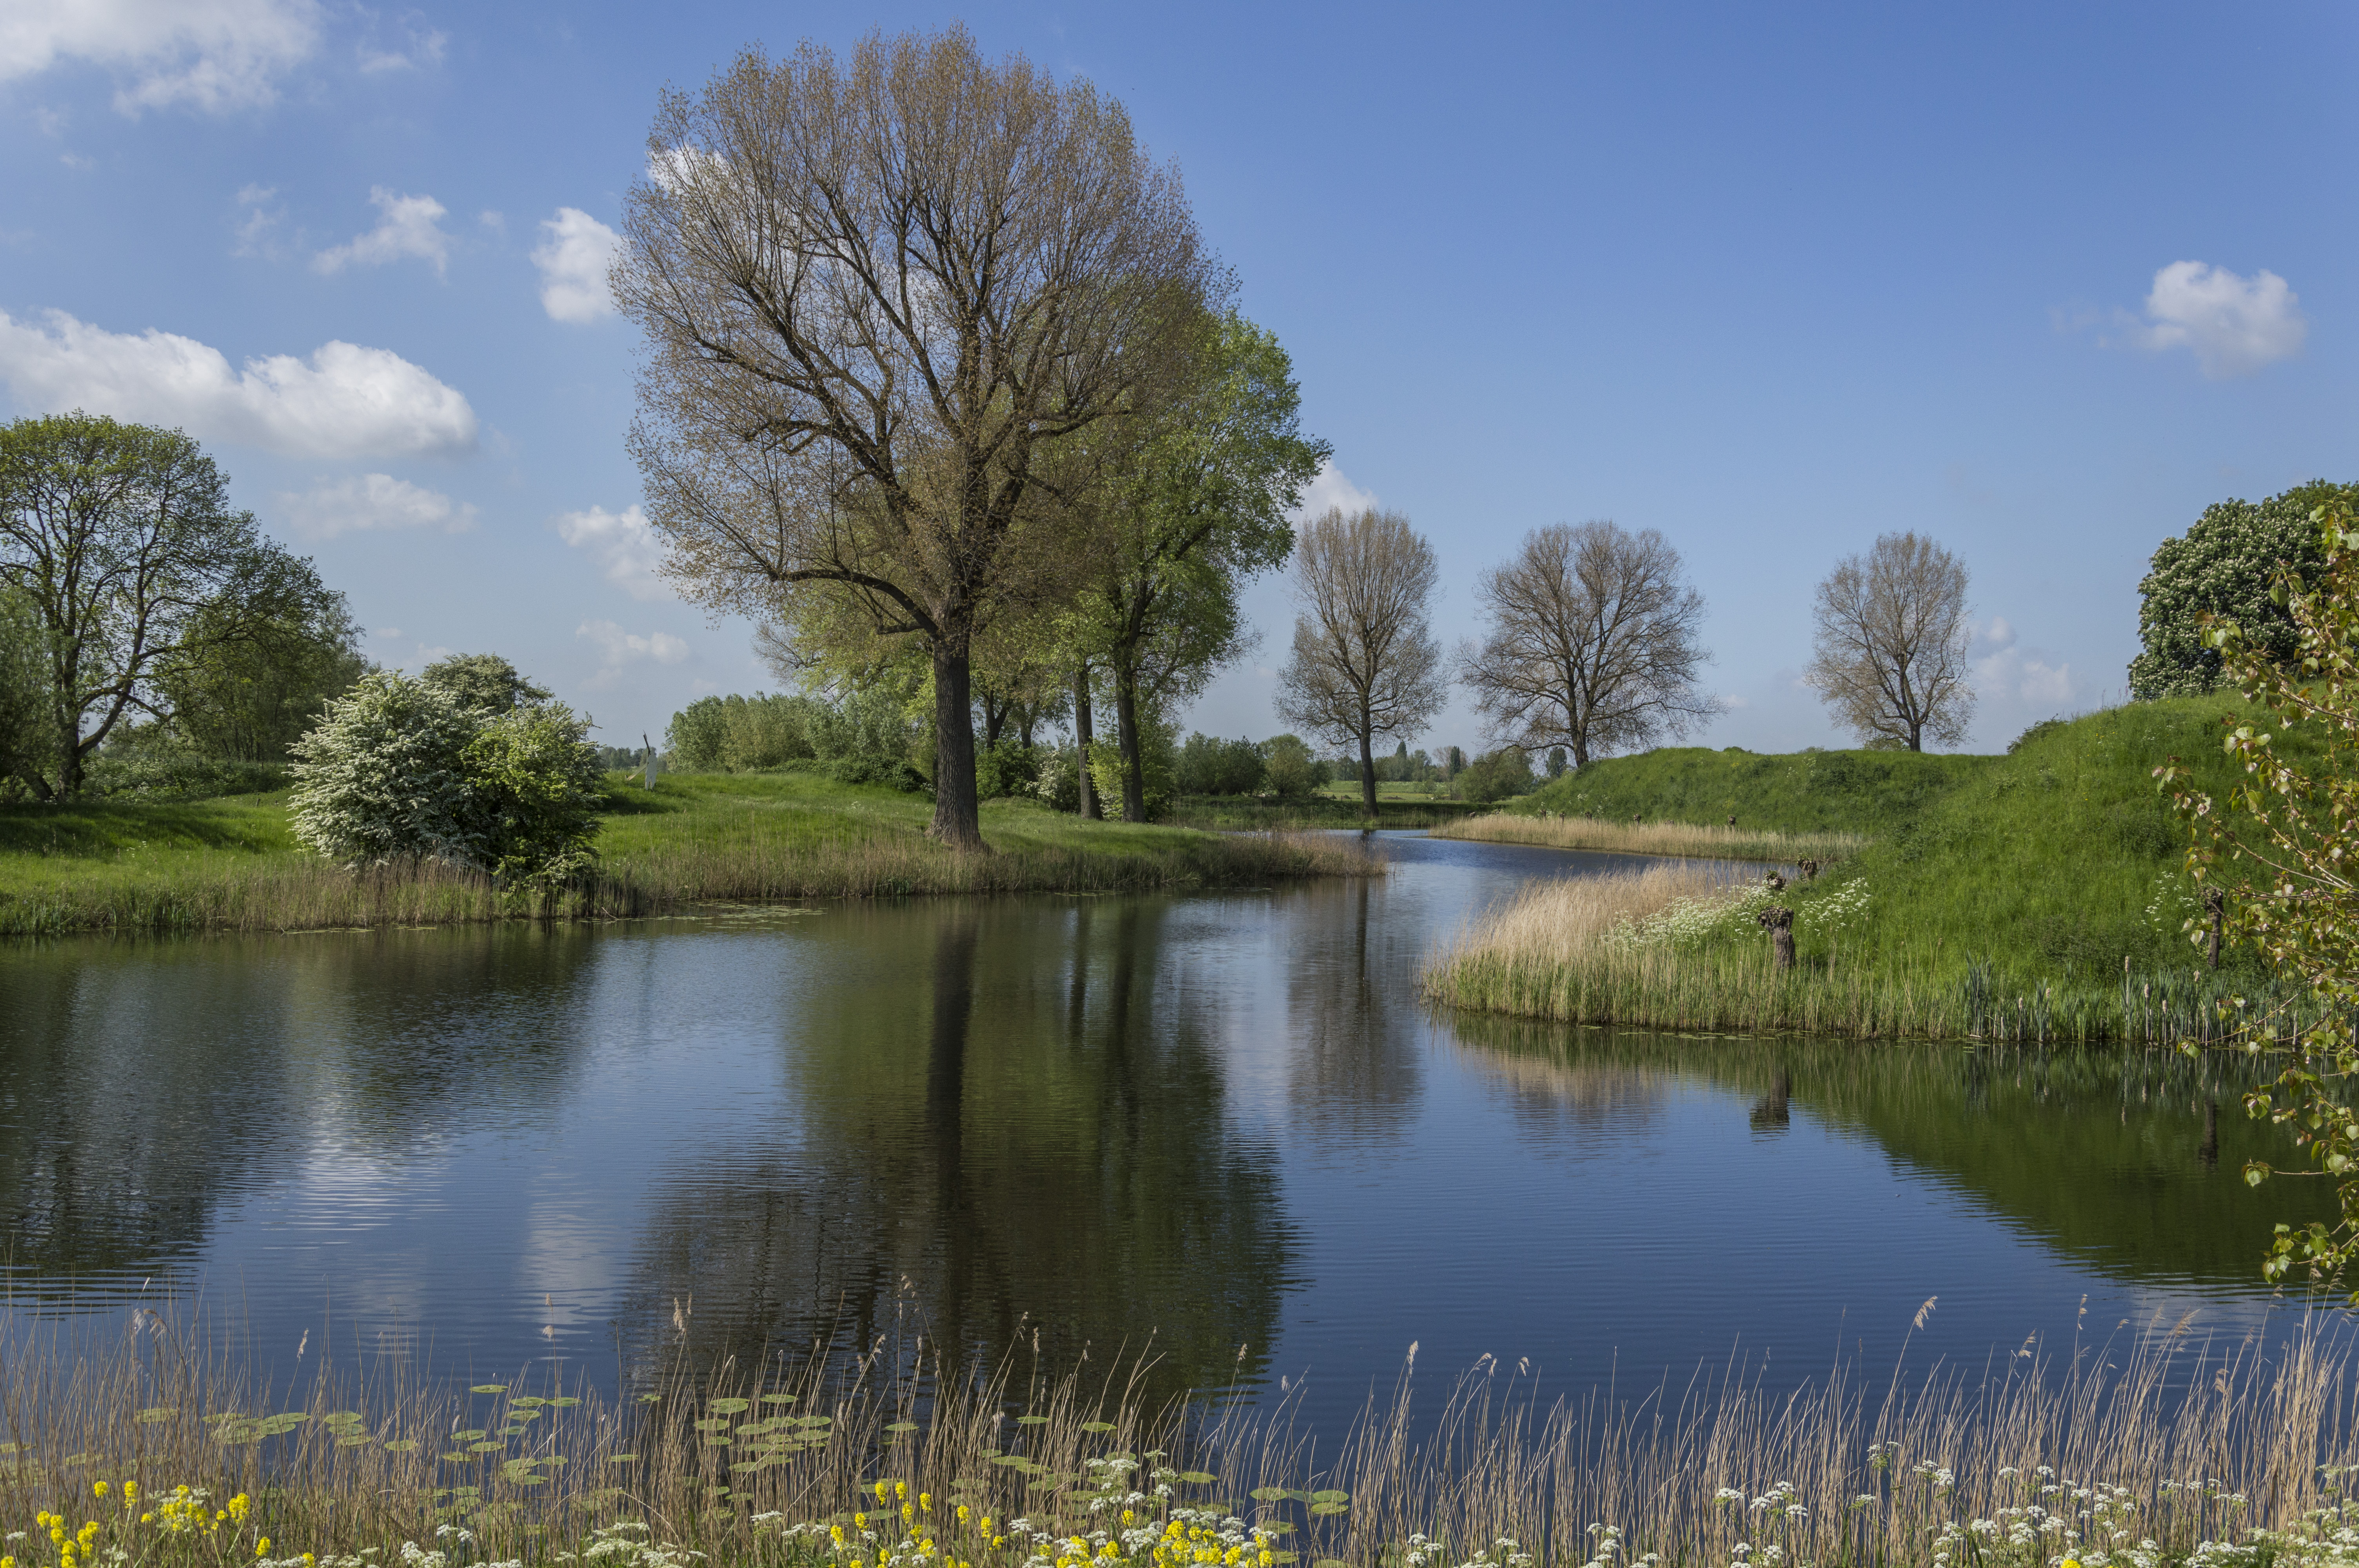
landscape, tree, water, nature, grass, outdoor, marsh, plant, meadow, lake, van, river, photo, pond, reflection, autumn, park, serene, castle, reservoir, nikon, waterway, body of water, holland, nederland, netherlands, de, dutch, outdoorphotography, picture, photograph, wetland, floodplain, fotos, foto, pd, woodland, urbanphotography, habitat, kasteel, ecosystem, watercourse, paulvandevelde, pdvandevelde, padagudaloma, dordrecht, nederlandinfotos, boom, urbanfotografie, pvdvfotografie, pdvandeveldedordrecht, nederlandsefotografie, dutchphotogaraphy, totallydutch, fotografienederland, hollandsefotografie, fotografieholland, velde, moat, zaltbommel, loevestein, poederoijen, rural area, fish pond, natural environment, geographical feature, woody plant